List of birds of Saint Helena

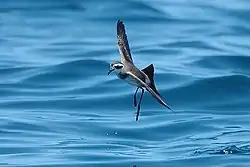
White-faced storm-petrel, a former breeding bird

Order: ProcellariiformesFamily: Oceanitidae